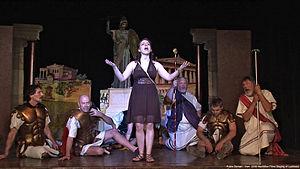
Lysistrata est une comédie grecque antique d'Aristophane écrite en 411 av. J.-C., qui comporte un acte.